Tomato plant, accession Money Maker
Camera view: tilt-top (135 deg); turntable rotation: 0 degrees
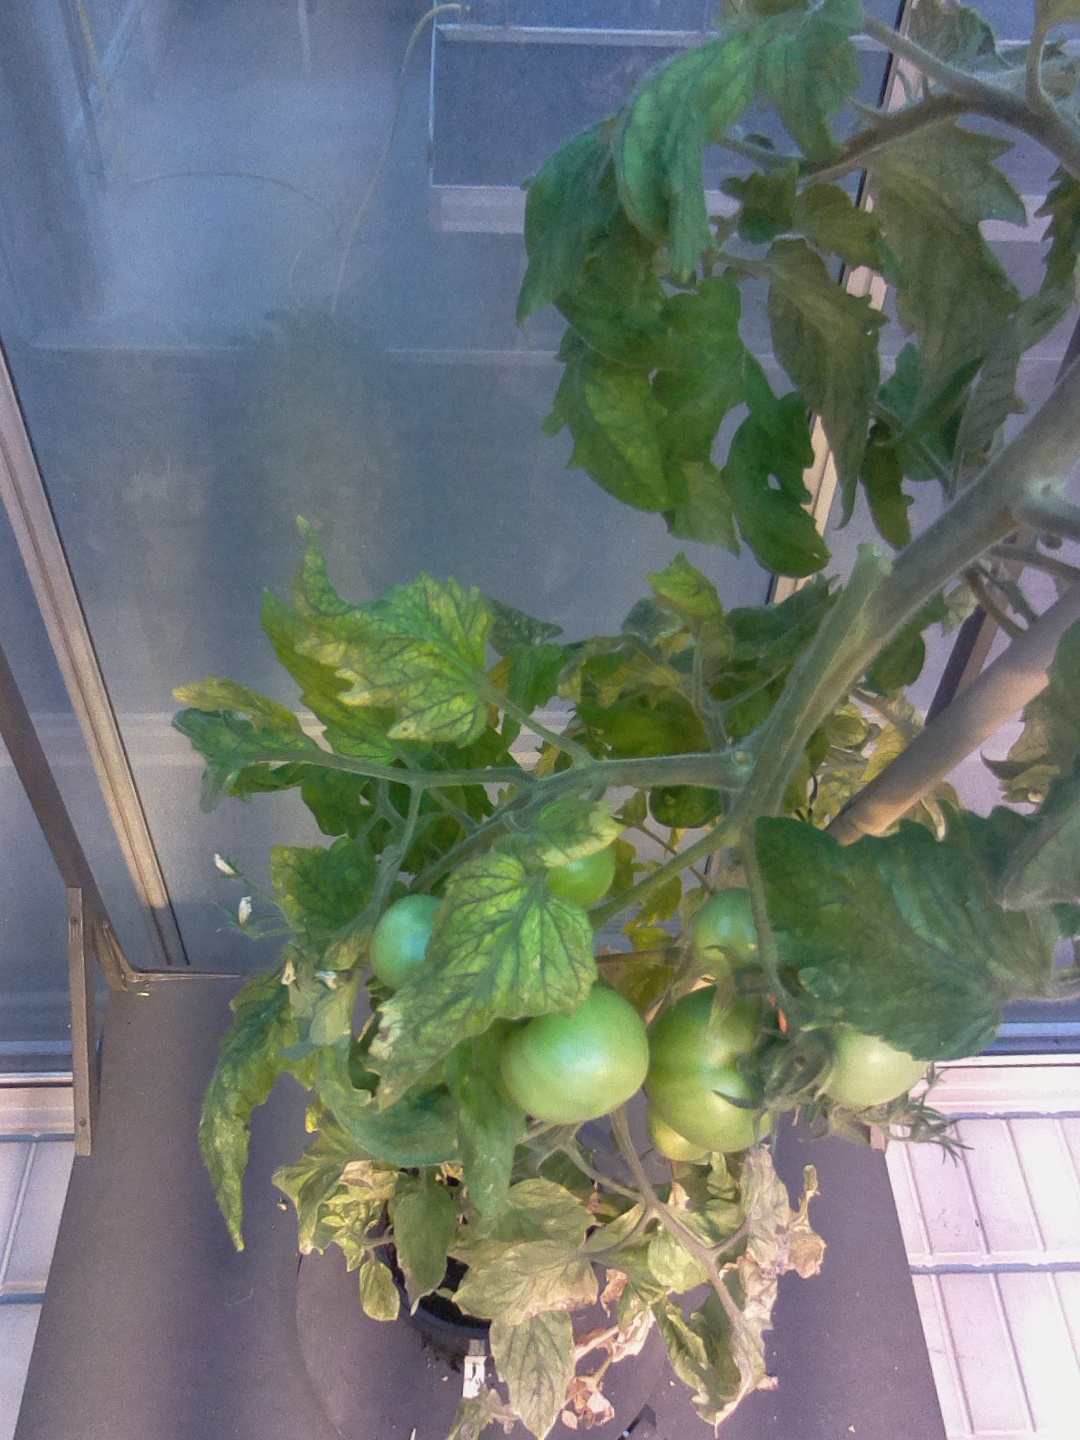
BBCH growth stage 81: 10%-20% of fruits show typical fully ripe color